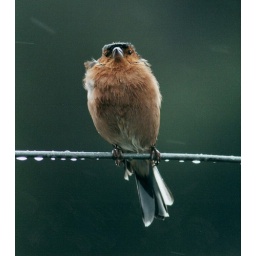
some boid in the highlands shot through the car window on my old OM-10